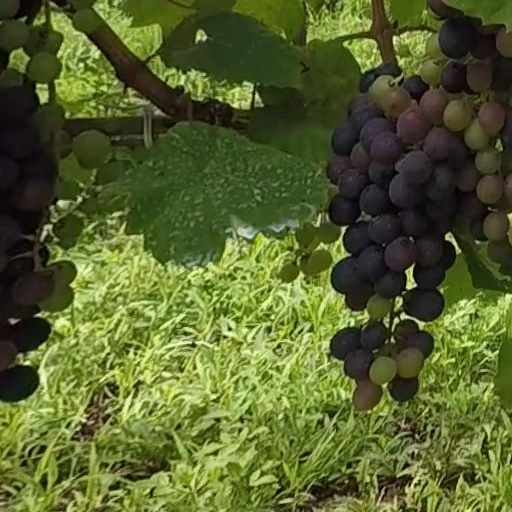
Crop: grape